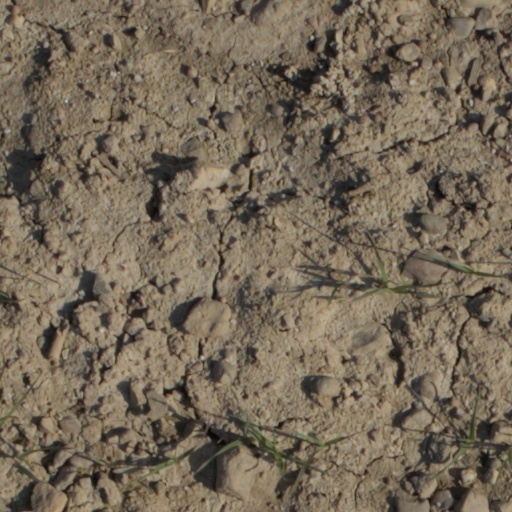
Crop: wheat